Tareq Al-Ghareeb

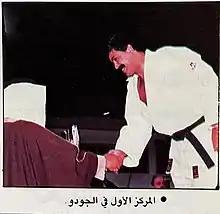

Tareq Al-Ghareeb (born 25 July 1961) is a Kuwaiti judoka. He competed in the men's half-heavyweight event at the 1984 Summer Olympics. As well as competed and won a bronze medal at the 1986 judo Asian olympics.